Bhoja Bhagat

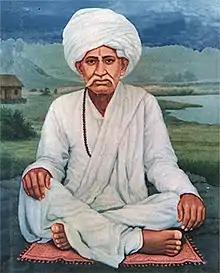

Bhoja Bhagat (1785–1850), also known as Bhojal or Bhojalram, was a Hindu saint poet from Gujarat, India.